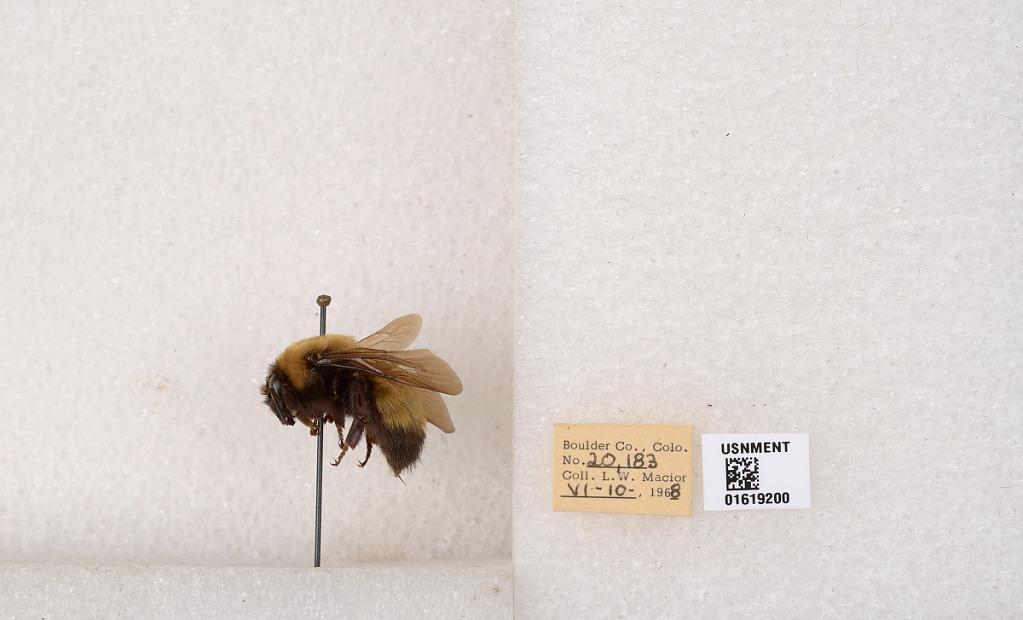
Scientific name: Bombus (Bombus) nevadensis Cresson